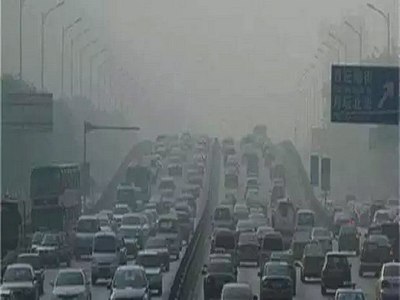
Weather: foggy or hazy